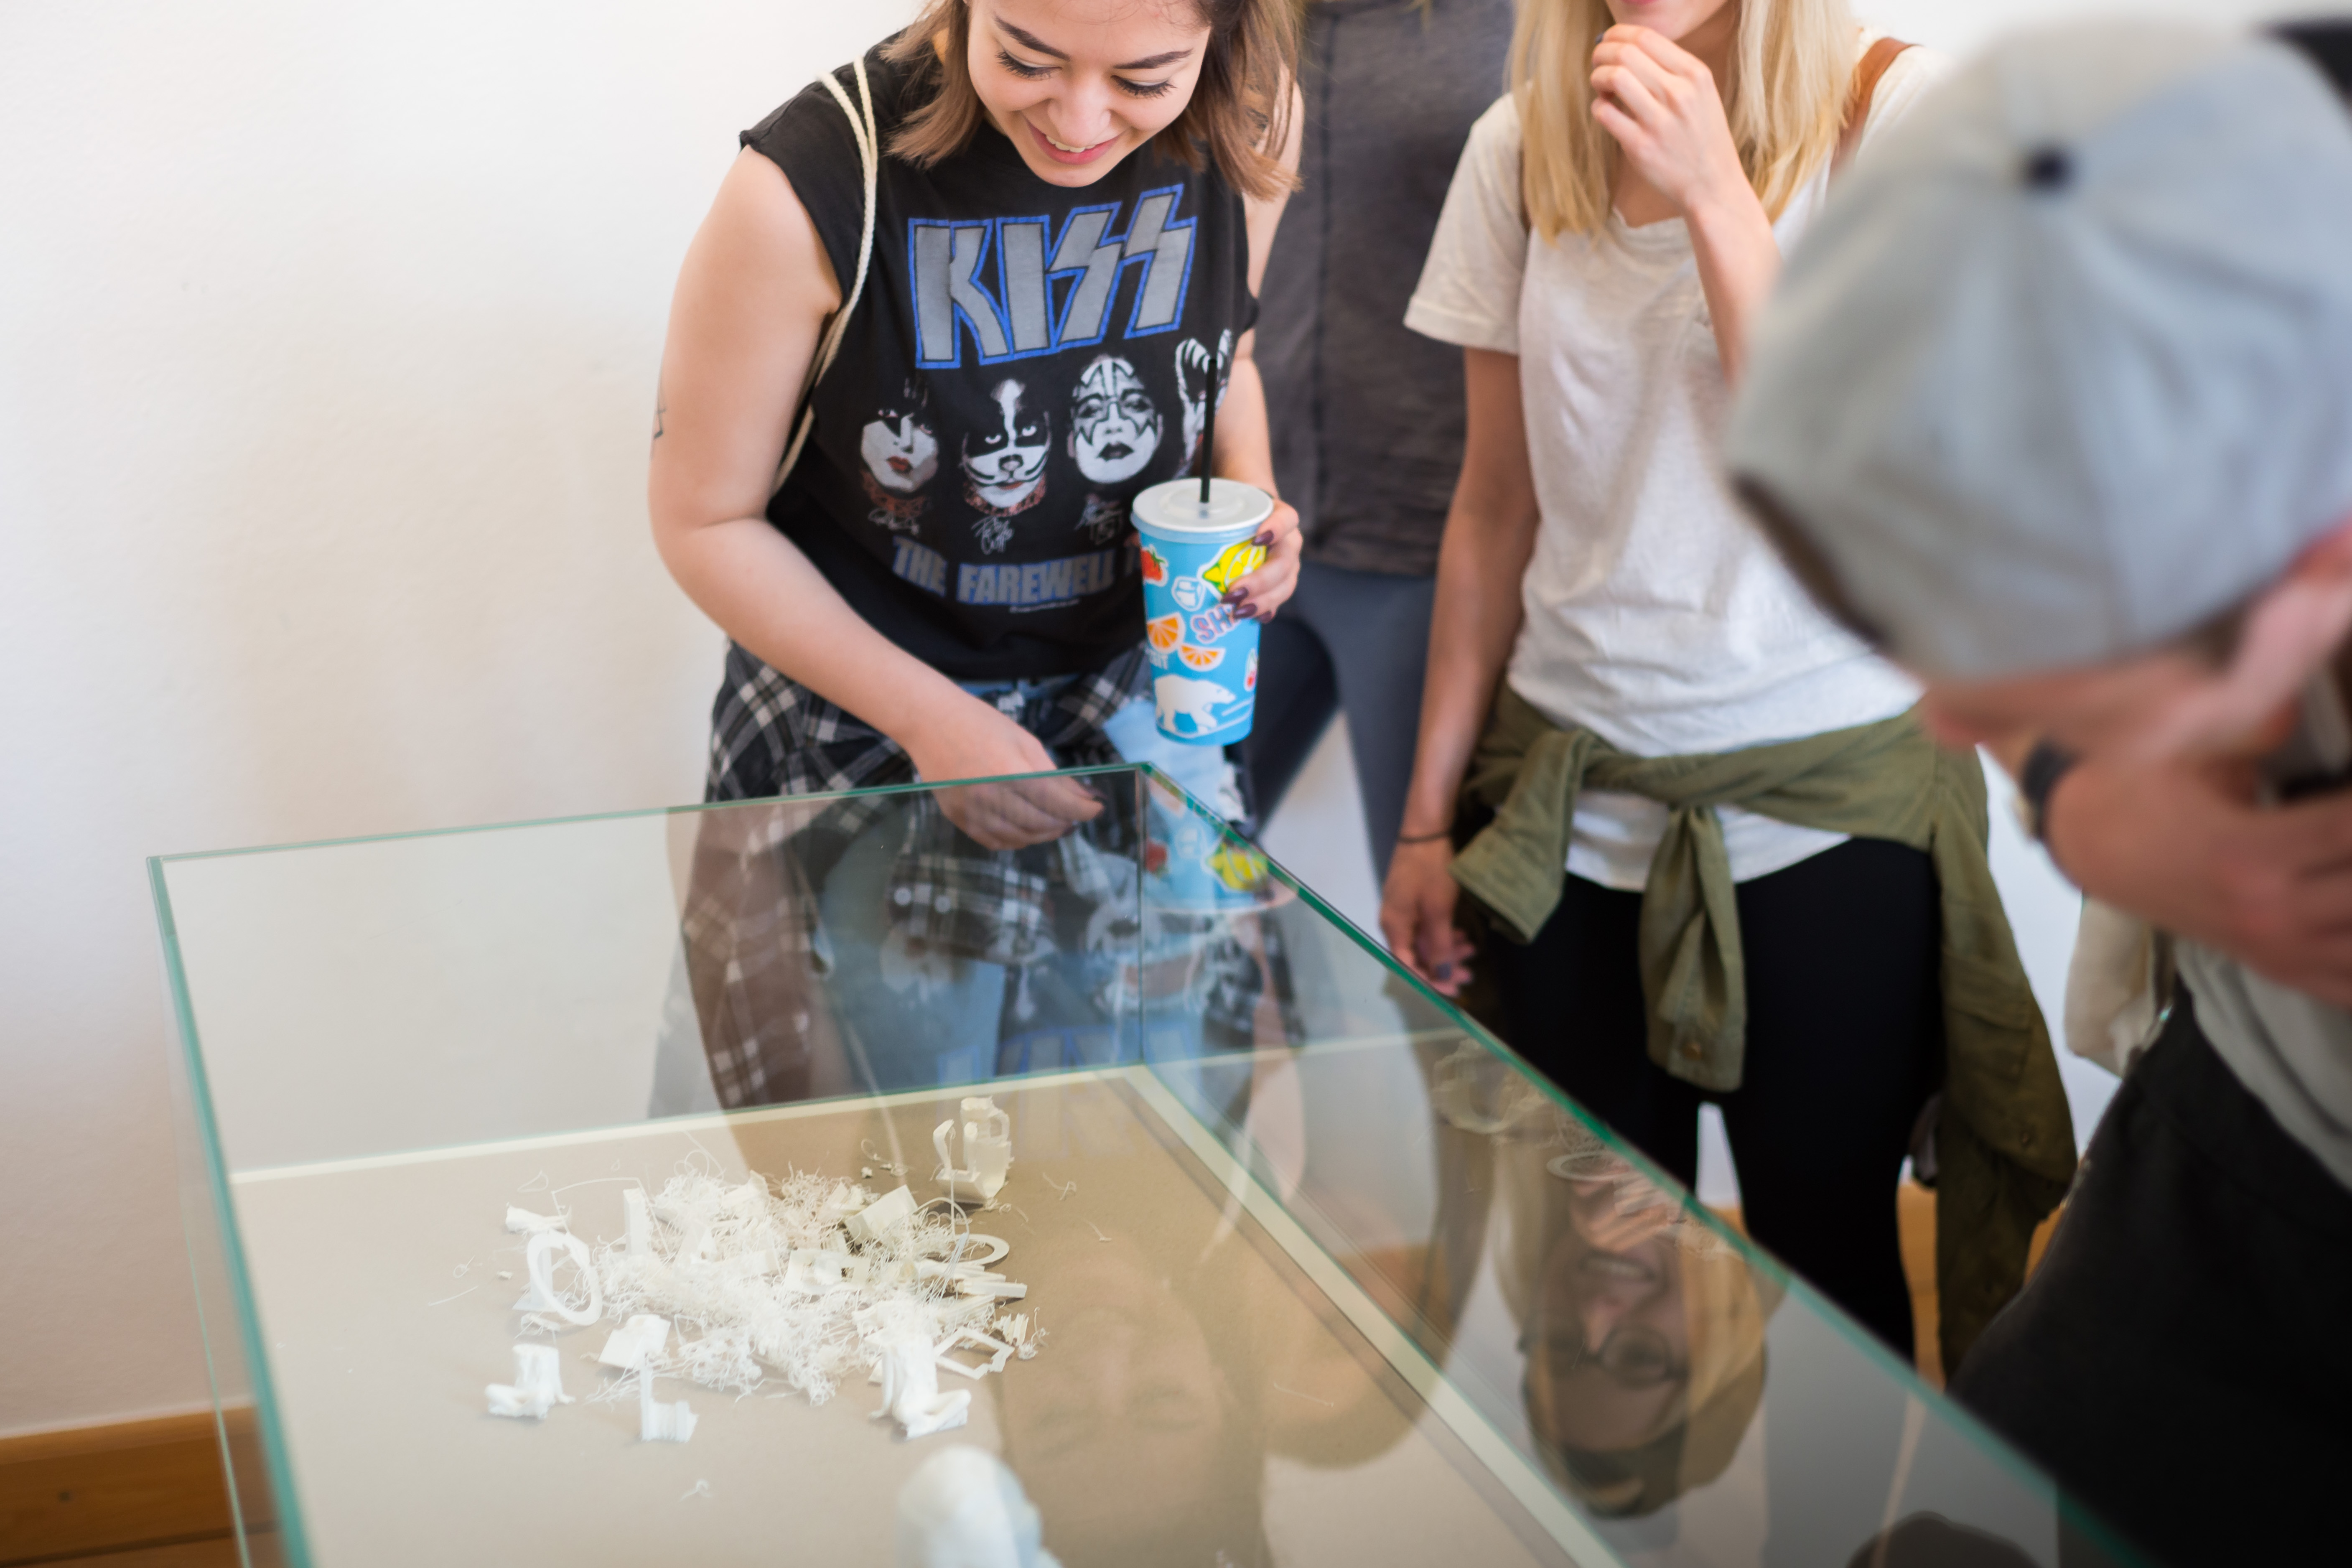
sense